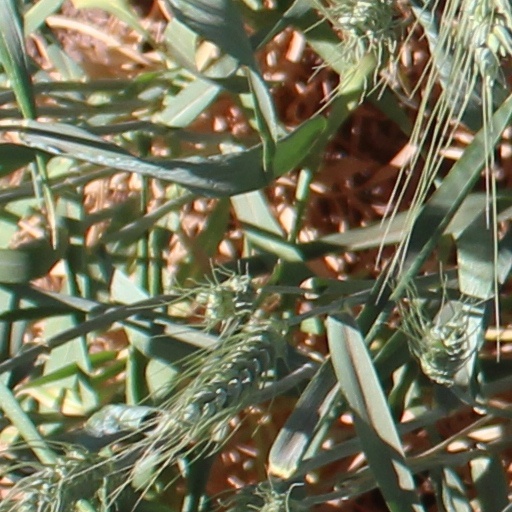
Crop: wheat